Wando (singer)

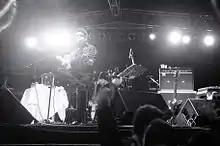
Wando in 2009

Wanderley Alves dos Reis, better known as Wando (October 2, 1945 – February 8, 2012), was a Brazilian singer-songwriter.